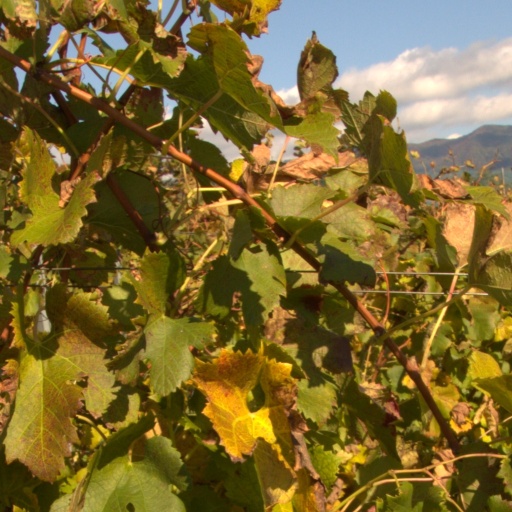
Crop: grape